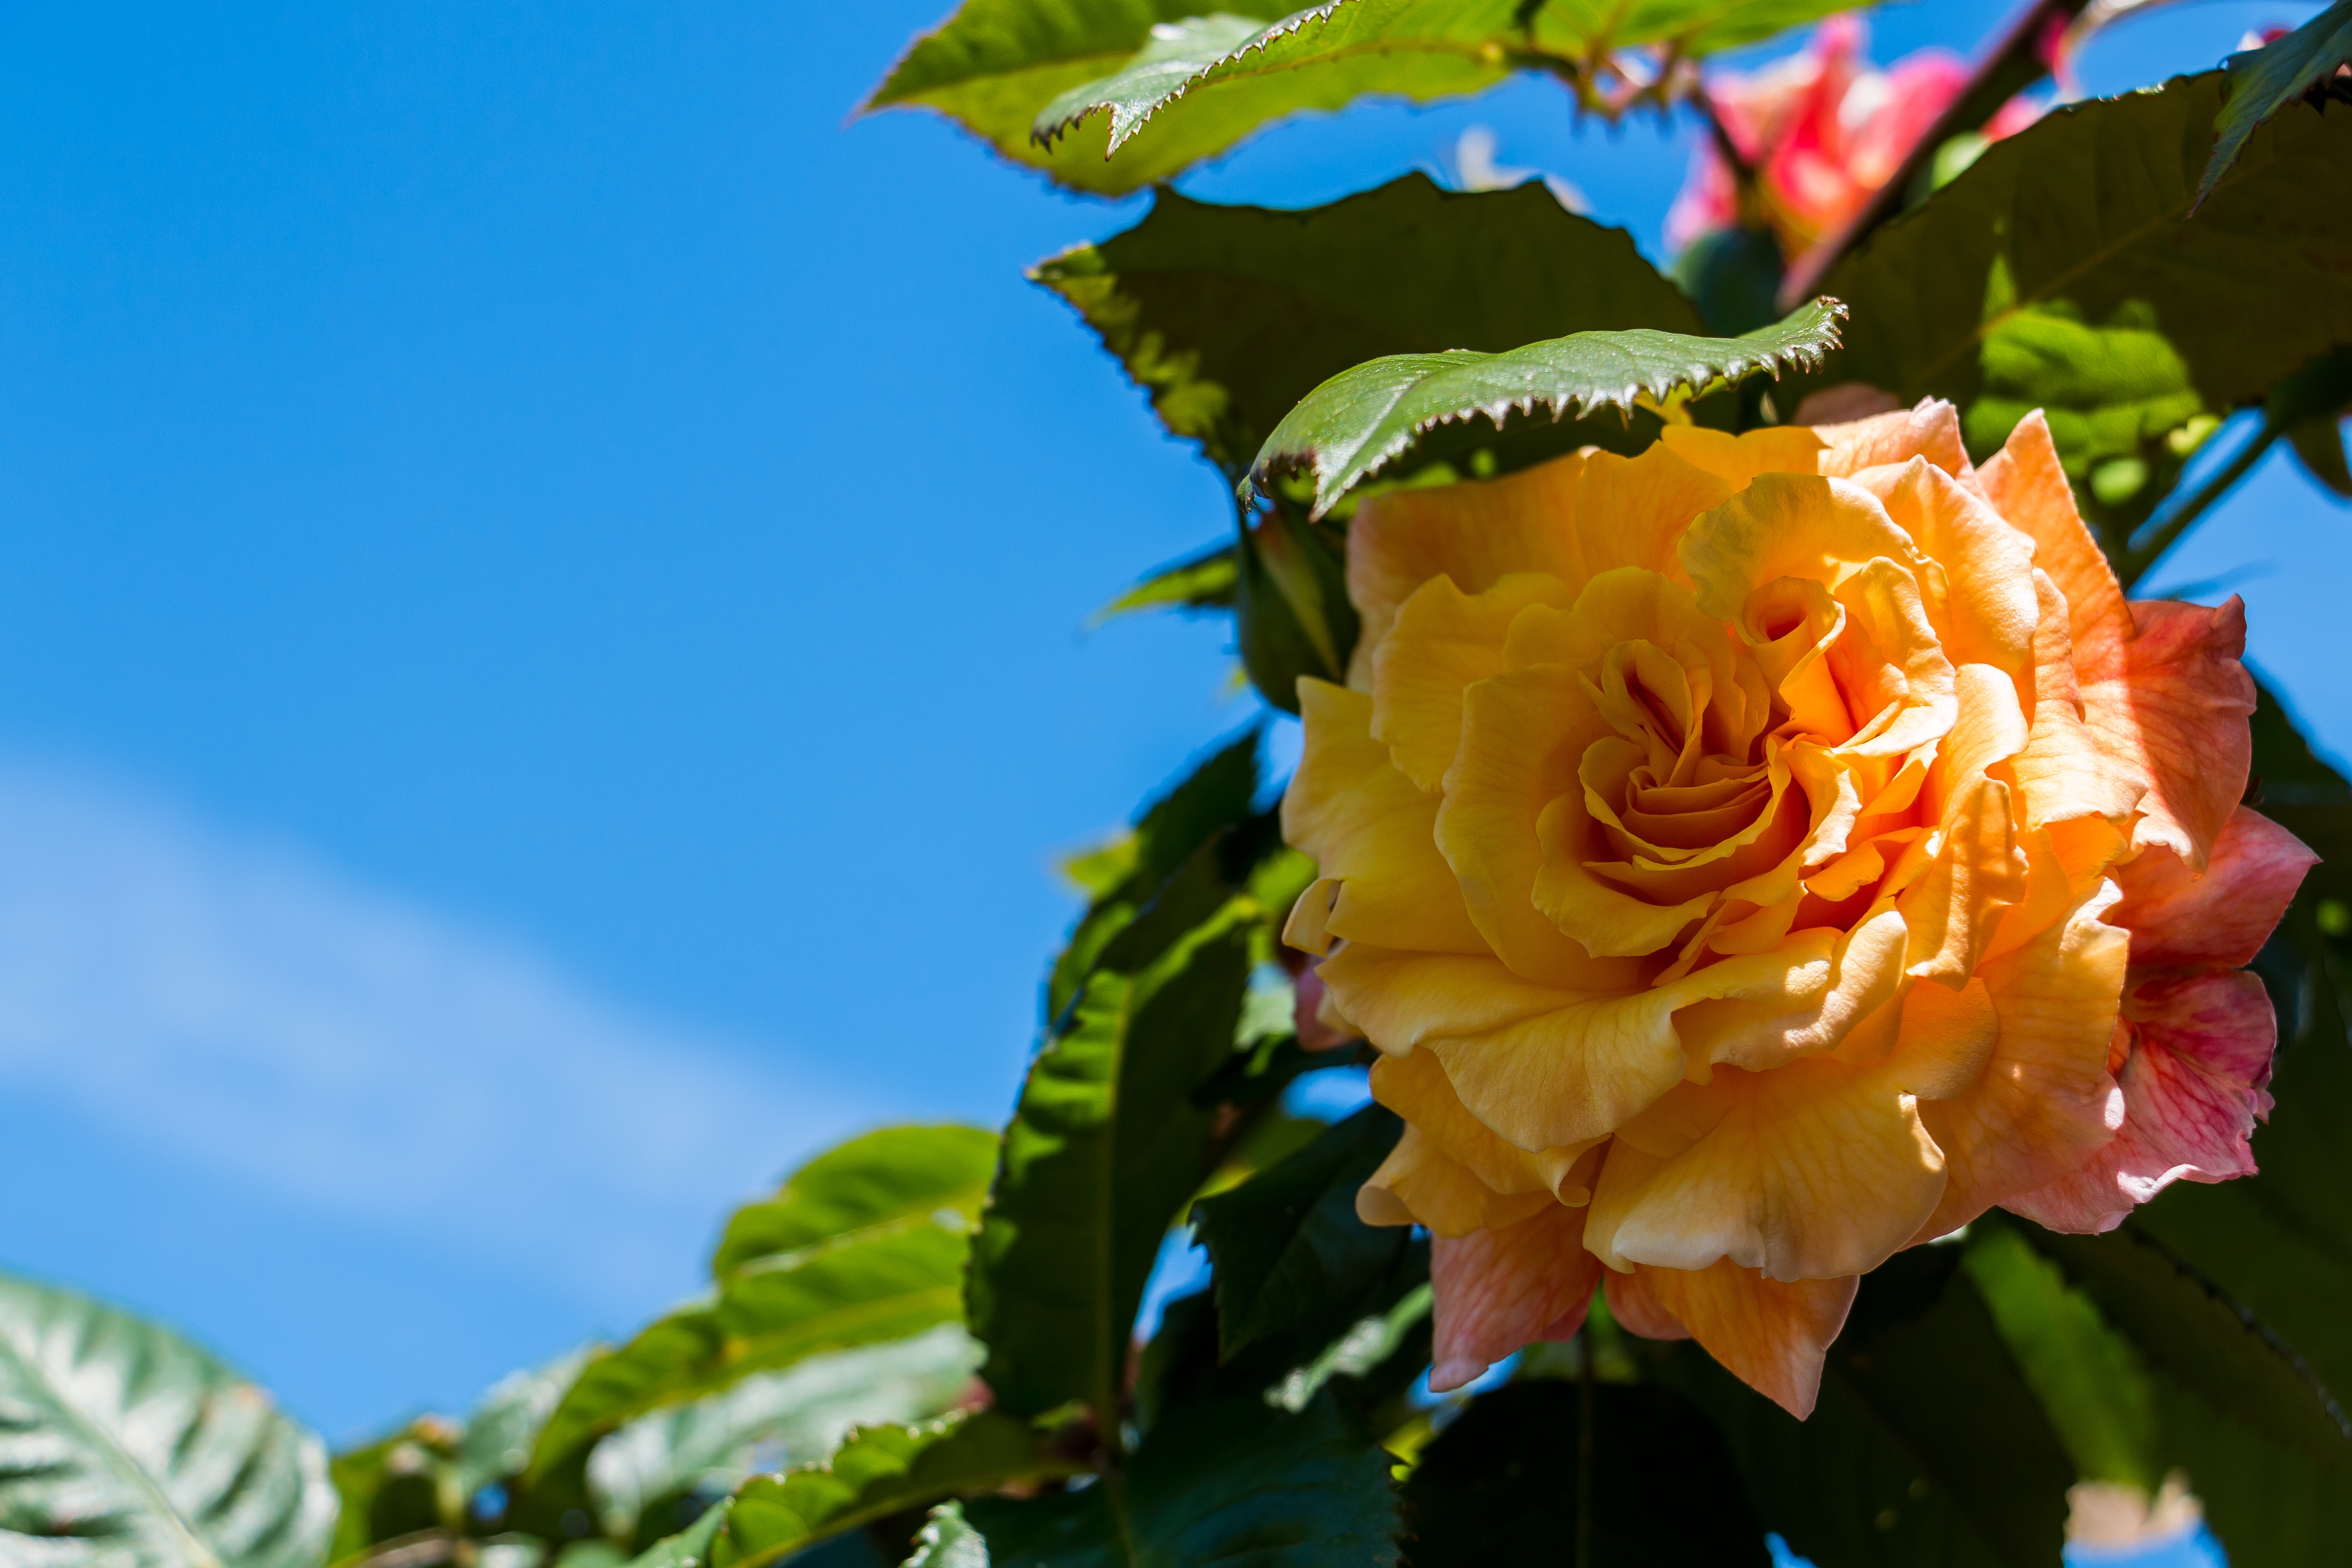
nature, blossom, plant, leaf, flower, petal, rose, orange, botany, yellow, flora, close up, macro photography, flowering plant, rose family, land plant